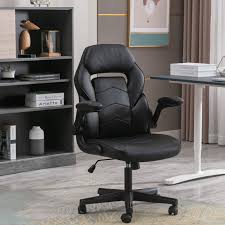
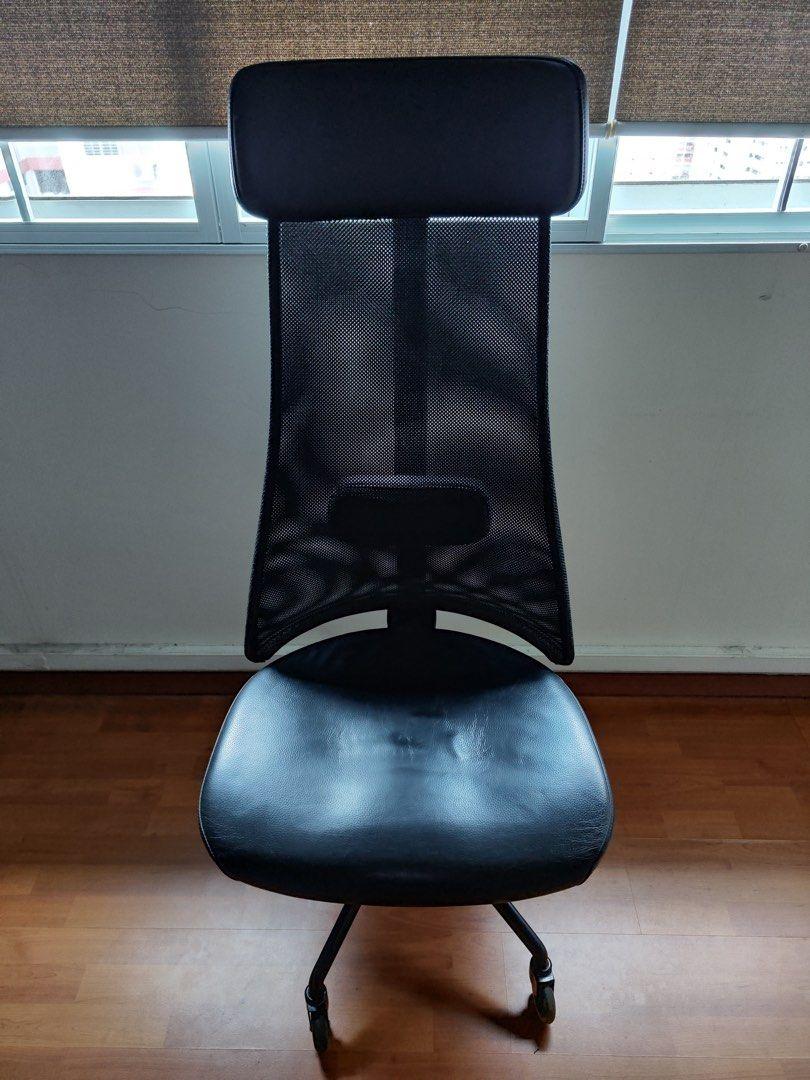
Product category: items_chair
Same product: no